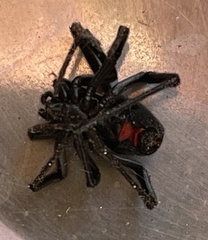
Species: Lactrodectus_hesperus